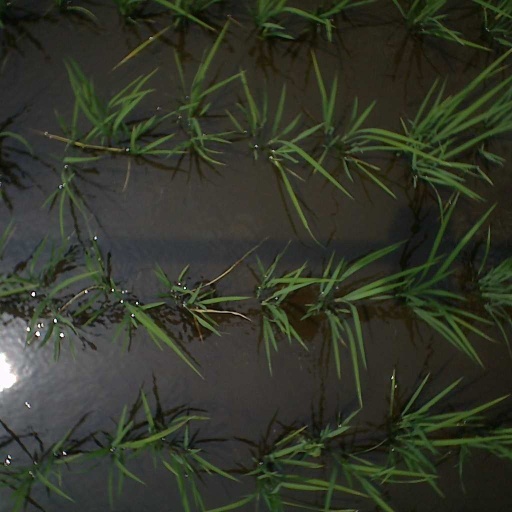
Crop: rice